Asimina triloba

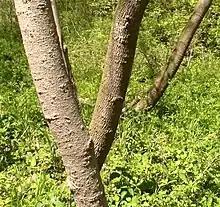
Stems of pawpaw at a wild patch in Michigan in early spring

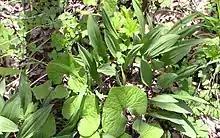
Spring herbs flourish in a wild pawpaw patch because pawpaw leaves are slow to emerge.

On a global (range-wide) scale, the common pawpaw ("A. triloba") has a NatureServe global conservation rank of G5 (very common). The species is, however, listed for conservation concern in the northernmost parts of its range, owing to the happenstance of where governmental boundaries exist. In the United States, the species has an N5 (very common), but is considered a threatened species in New York, and an endangered species in New Jersey. In Canada, where the species is found only in portions of southern Ontario, it has a rank of N3 (vulnerable), and a NatureServe subnational conservation rank of S3 (vulnerable) in Ontario. The Ontario Ministry of Natural Resources has given the species a general status of "Sensitive", and its populations there are monitored.